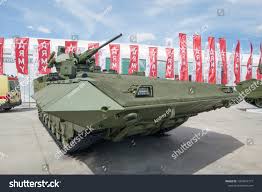
Label: BMP-T15